Ceri

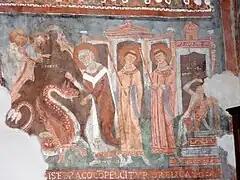
Fresco-style icons in the church of Madonna di Ceri (12th century)

Ceri is a hamlet ("frazione") of the "comune" of Cerveteri, in the Metropolitan City of Rome, Lazio (central Italy). It occupies a fortified plateau of tuff at a short distance from the city of Cerveteri.